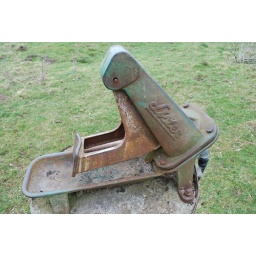
water pump in a field (which works)